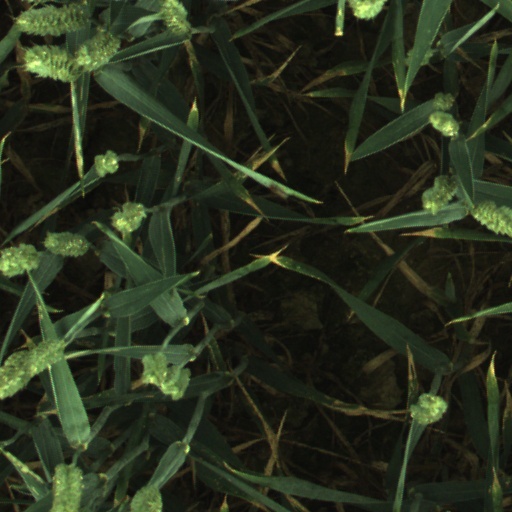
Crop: wheat